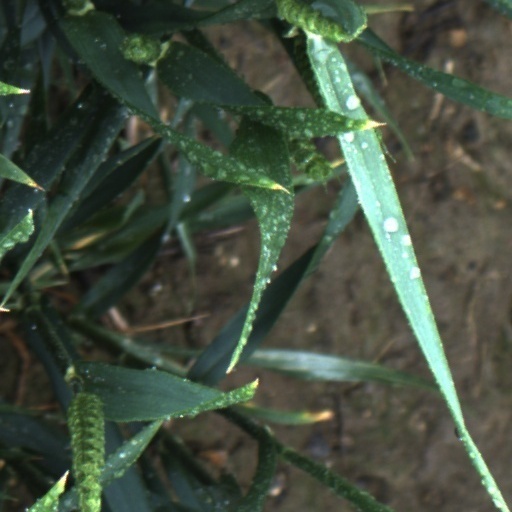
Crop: wheat